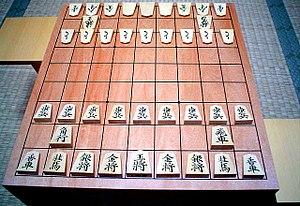
Le 17 novembre est le 321ᵉ jour de l'année du calendrier grégorien, le 322ᵉ en cas d'année bissextile. Il reste 44 jours avant la fin de l'année.